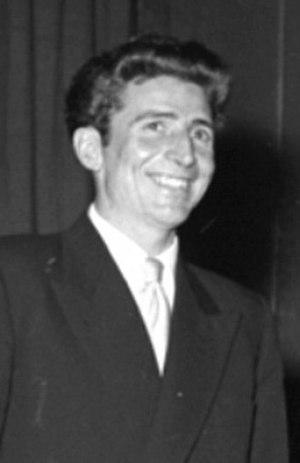
Hermann Buhl, né le 21 septembre 1924 à Innsbruck et mort le 27 juin 1957 sur le Chogolisa au Pakistan, est un alpiniste considéré comme l'un des meilleurs alpinistes autrichiens de l'après Seconde Guerre mondiale.